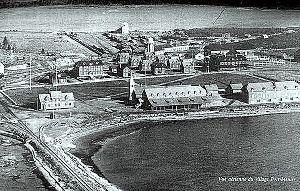
Vue aérienne du village Port-Menier, Anticosti (Québec, Canada).
Port-Menier est une localité de la municipalité de L'Île-d'Anticosti, au Québec. Ce village portuaire fut construit à la fin du XIXᵉ siècle par le chocolatier français Henri Menier.
Henri Émile Anatole Menier, né le 14 juillet 1853 à Paris et mort le 6 septembre 1913 à Vauréal, était un industriel et aventurier français, membre de la famille de chocolatiers Menier.